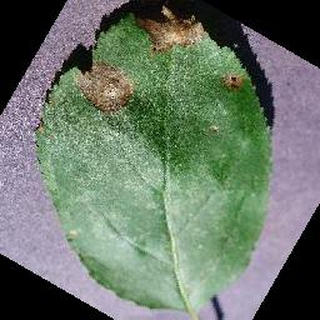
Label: apple_black_rot